All things

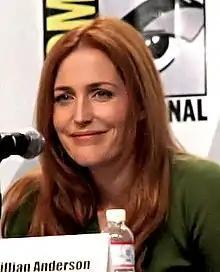
A redheaded woman, who is smiling at the camera.

Sometime during the sixth season of "The X-Files", Anderson approached series creator Chris Carter and asked to write an episode that explored her own interest in "Buddhism and the power of spiritual healing"; ultimately, she wanted to write a script in which Scully pursued a "deeply personal X-File, one in which [she] is taken down a spiritual path when logic fails her". She wrote the basic outline of what became "all things" in one sitting, which Carter approved due to the "personal and quiet" nature of the story. Anderson's first draft of "all things" was 15 pages too long, and it did not feature a concluding fourth act. Carter and executive producer Frank Spotnitz thus began to work with Anderson to finish the episode, although Carter and Spotnitz later acknowledged that the majority of the script "was all Gillian".